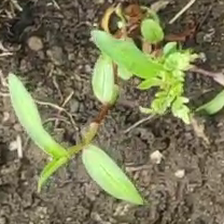
Weed species: Kena_(Commplina_benghalensio)